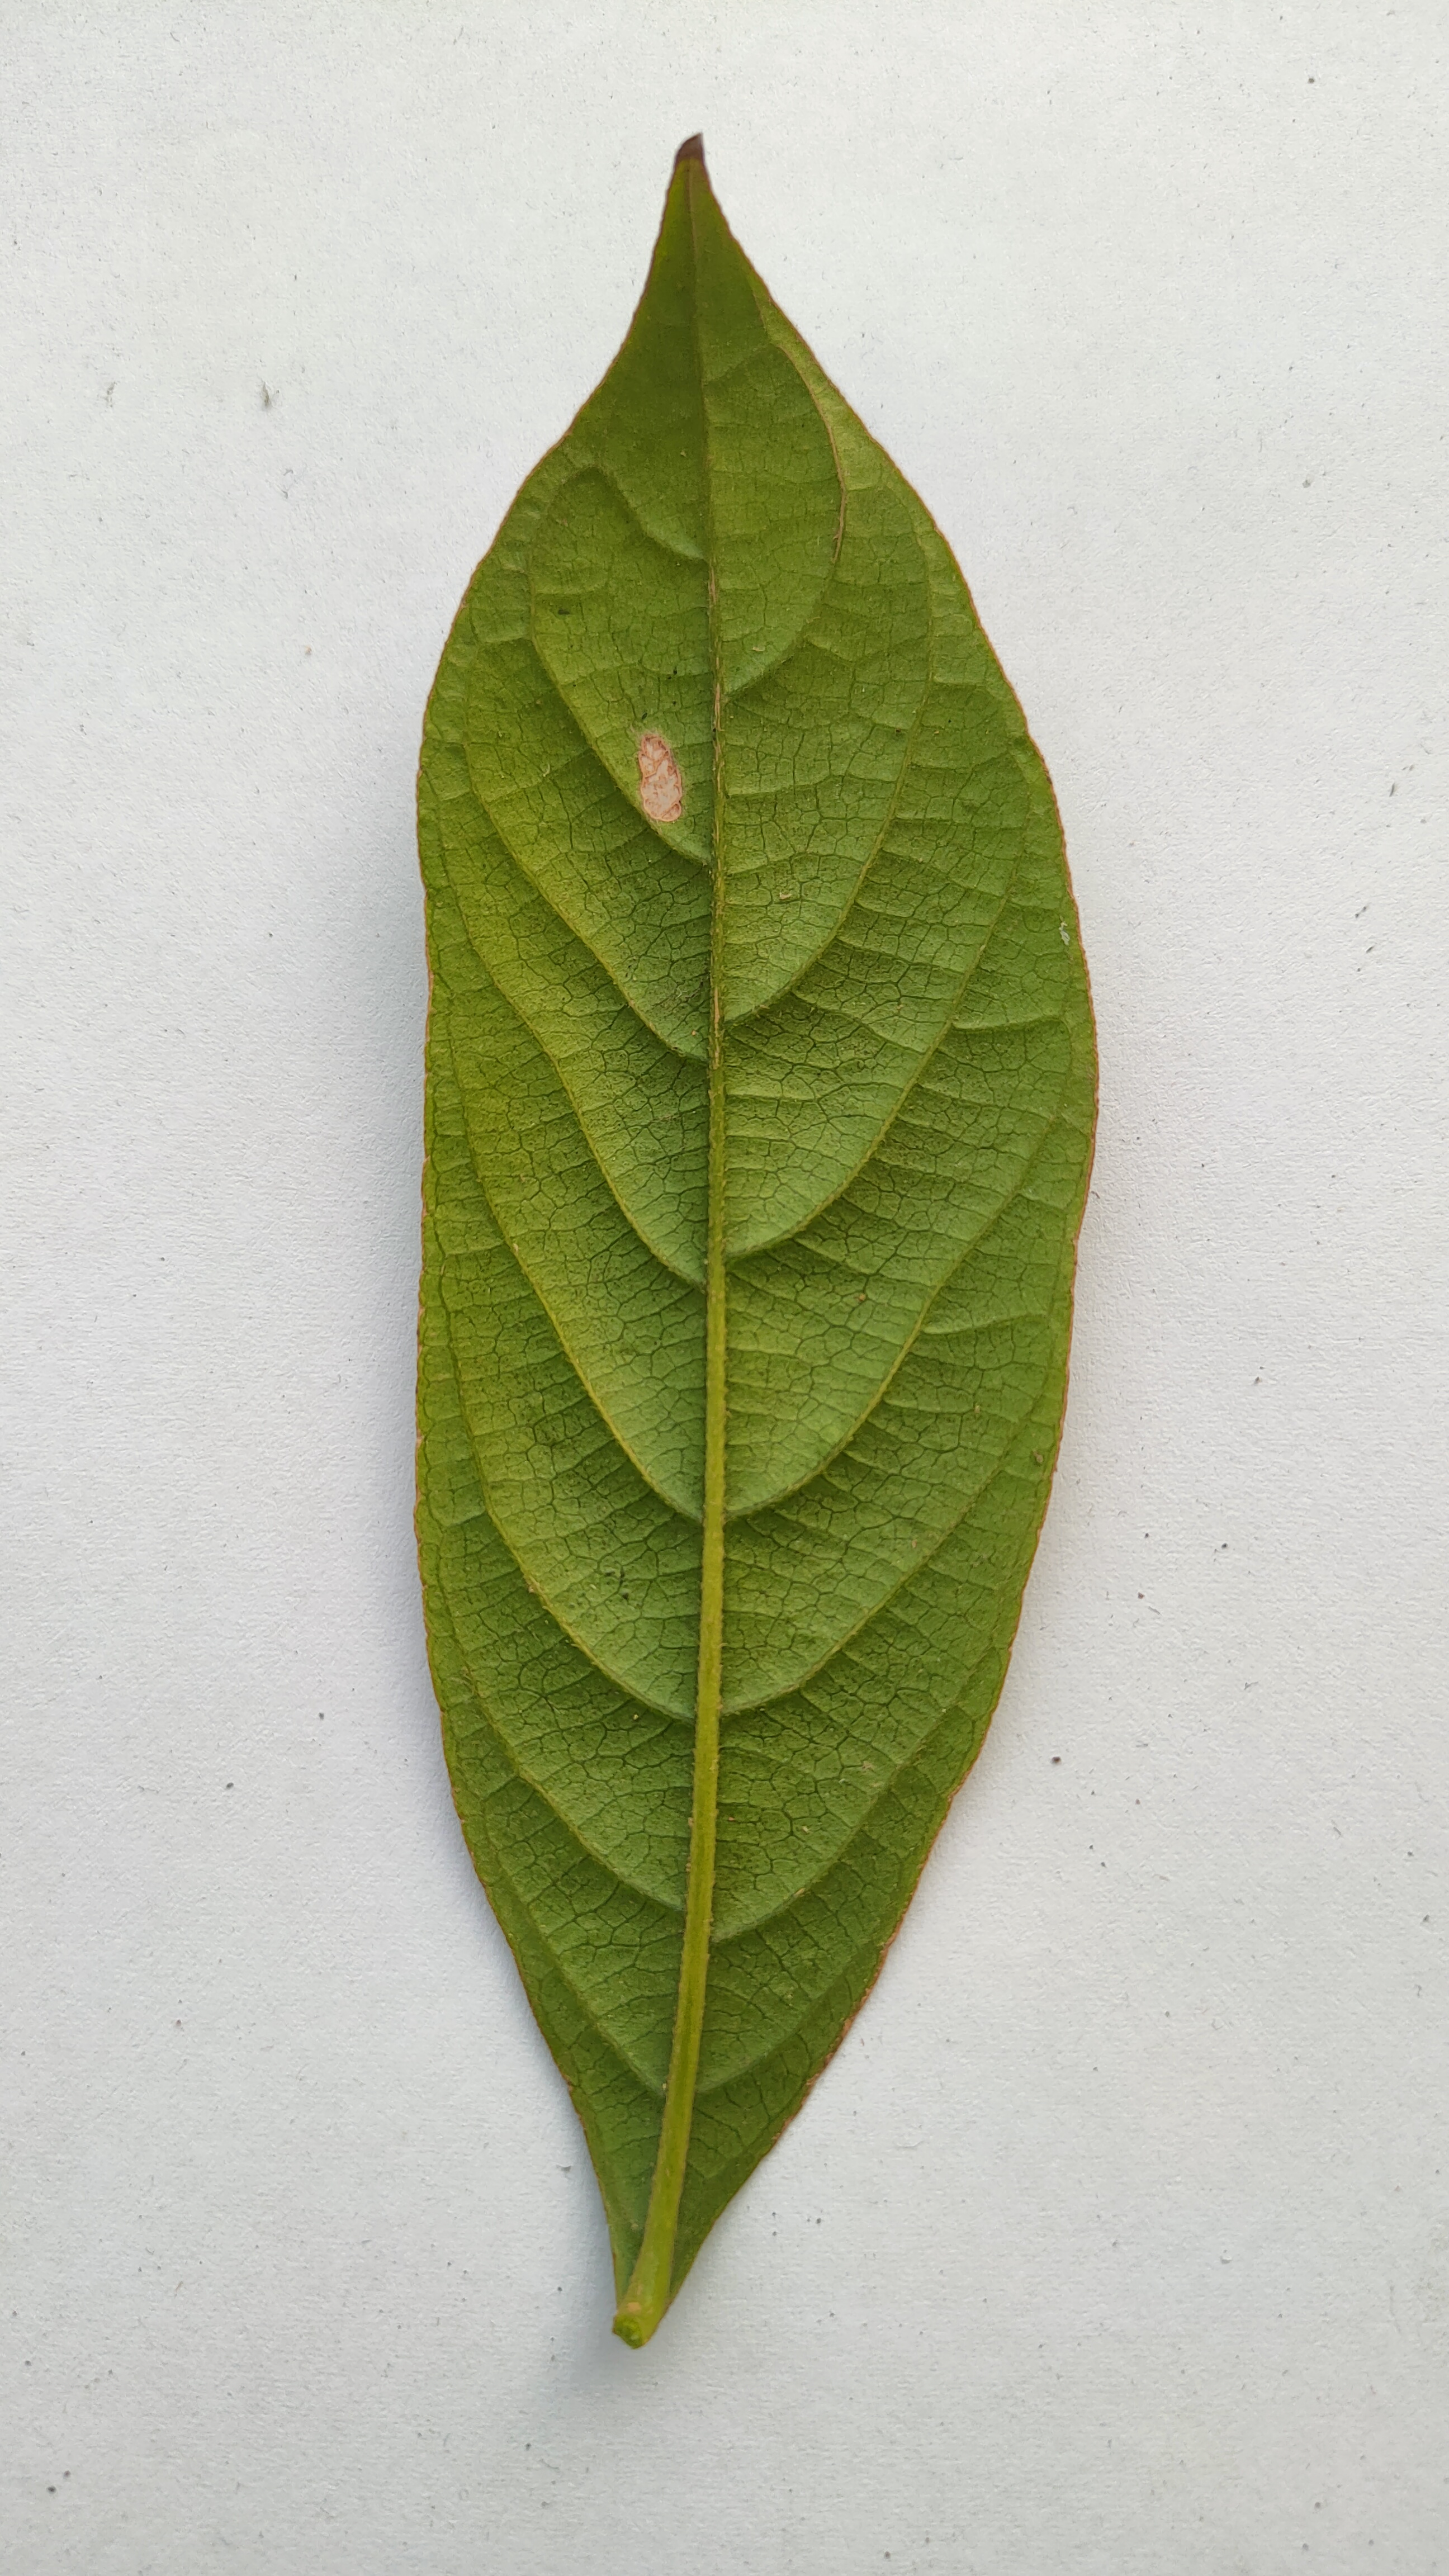
Leaf variety: Lotkon